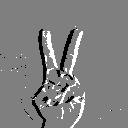
ASL letter: v